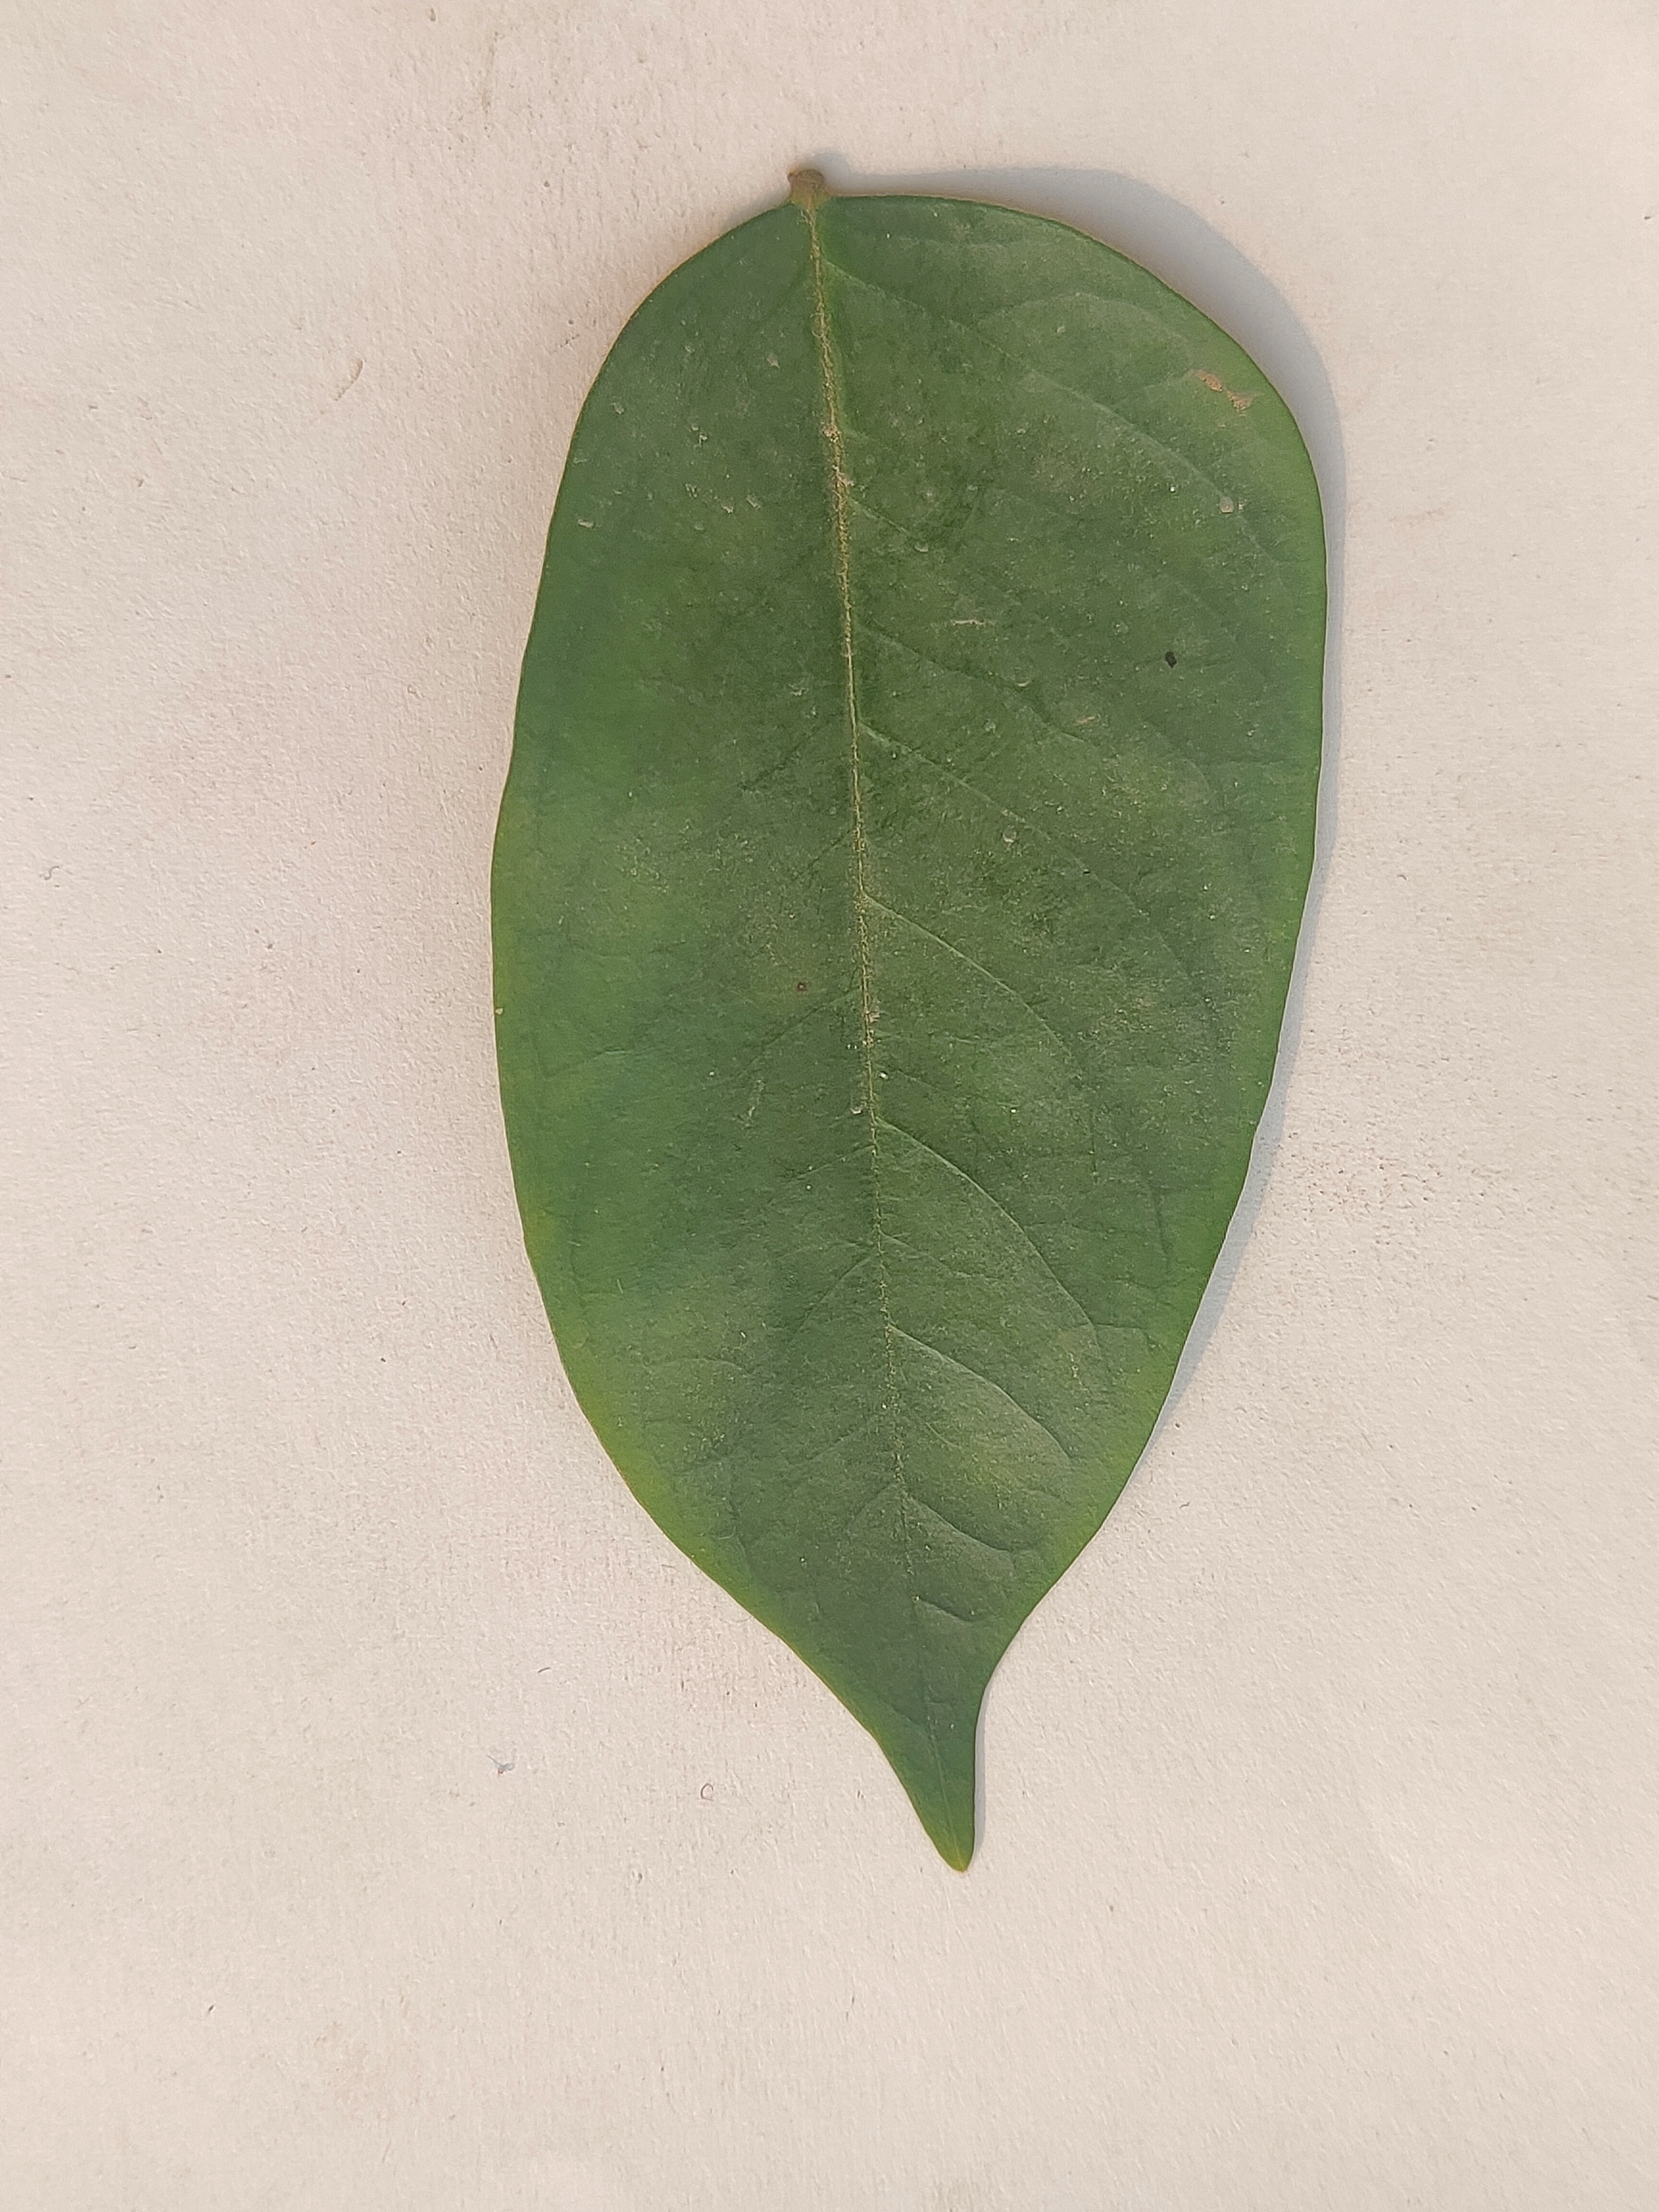
Leaf variety: Star Fruit